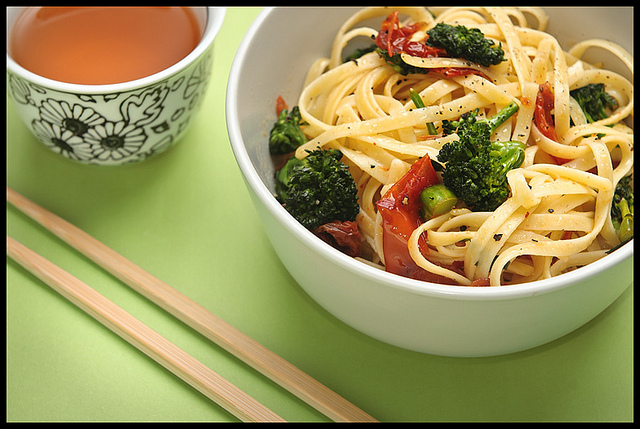
user: Given an image and a question. Answer the question in a short answer. Question: What pattern is on the small bowl? Short Answer:
assistant: flower